Sir Stephen Glynne, 9th Baronet

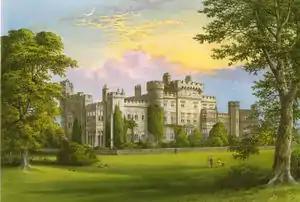
Hawarden Castle

Stephen Glynne was born on 22 September 1807, the son of Sir Stephen Glynne, 8th Baronet, and Hon. Mary Griffin, second daughter of the 2nd Baron Braybrooke. His father died on 5 March 1815, aged 35, and so at the age of seven Stephen inherited both the baronetcy and the family estates, including Hawarden Castle in Flintshire.